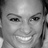
Emotion: happy